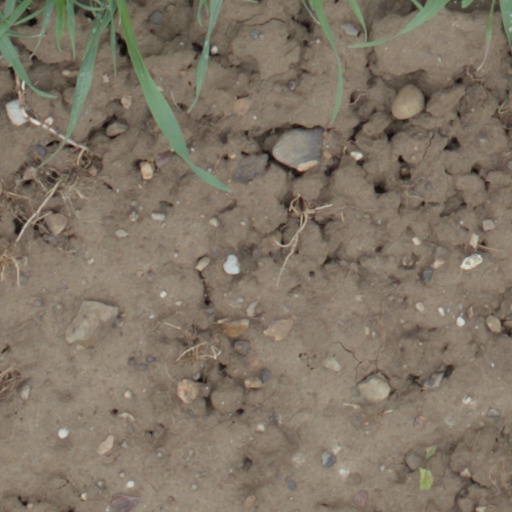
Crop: wheat